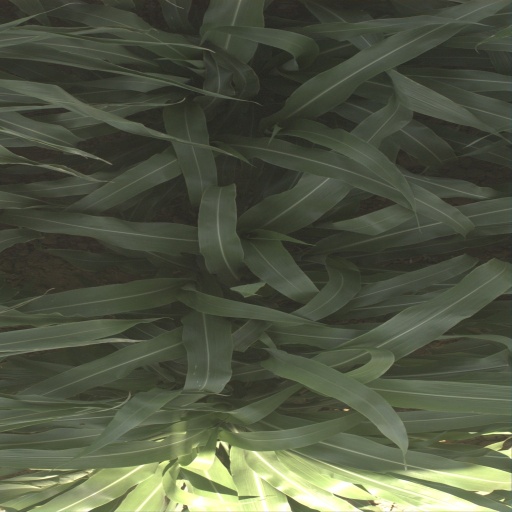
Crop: sorghum